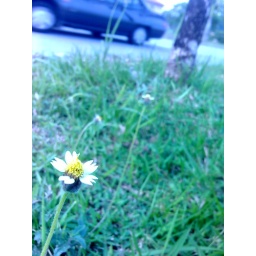
Litmotive- flower beside the road